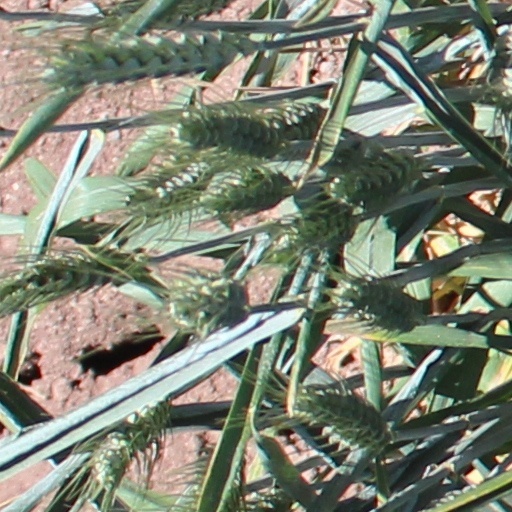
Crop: wheat